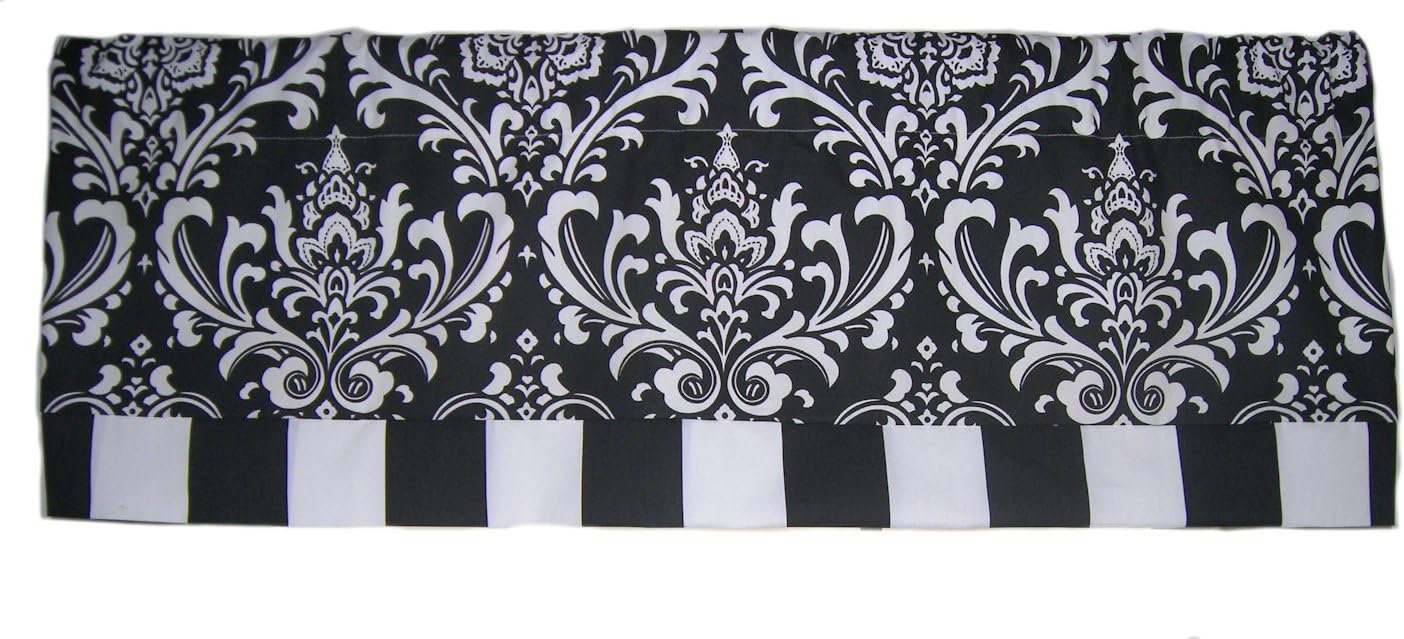
RLF Home Royal Banded Damask Straight Valance, Black
Category: Amazon Home
This beautiful straight valance features a black and white damask with a layered coordinating stripe. Lined with a 3-inch rod pocket for 2-1/2-inch continental or standard rod; Fits window up to 48-inch W when flat, gather for smaller windows, add multiples for larger ones. Proudly made in the USA. We recommend dry cleaning for best results.
Features: 100% Cotton; Lining 70% Polyester, 30% Cotton | Made in US | 100% cotton | 50-inch w by 17-inch l | Fits window up to 48" w flat, gather for smaller windows, multiples for larger ones | 3-inch rod pocket for 2-1/2-inch continental or regular curtain rod | Made in usa; dry cleaning recommended